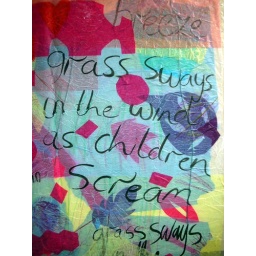
view of a section of paper wall hanging made by children incorporating haiku written in workshop with me